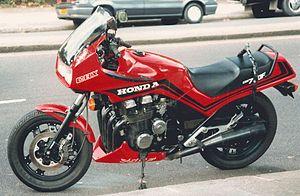
Les Honda CBX sont des motocyclettes routières à tendance sportive commercialisées à partir de la fin des années 1970 par le constructeur Honda.